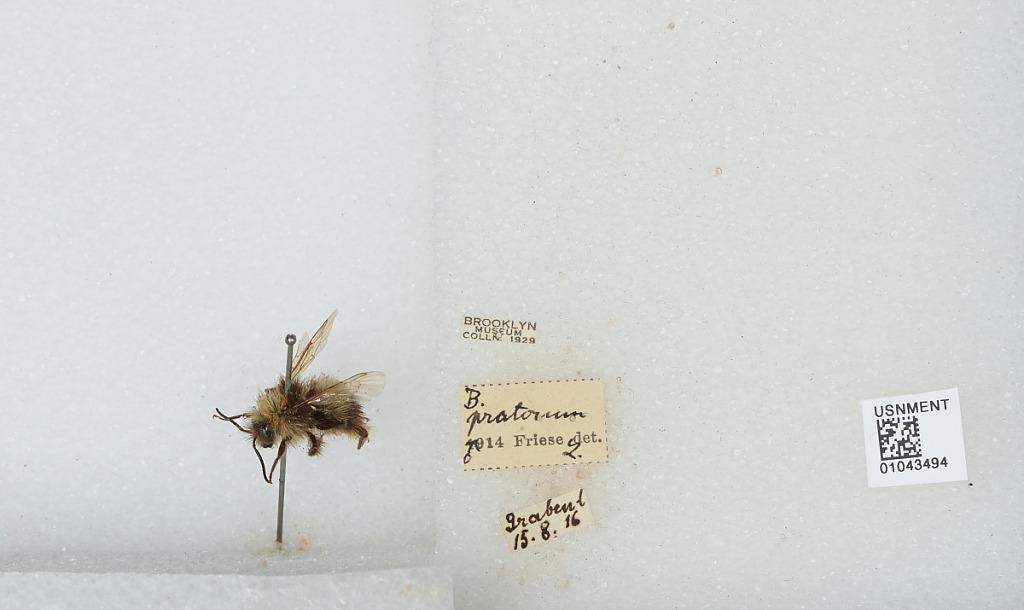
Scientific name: Bombus sp.
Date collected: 1916-8-15
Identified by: Friese